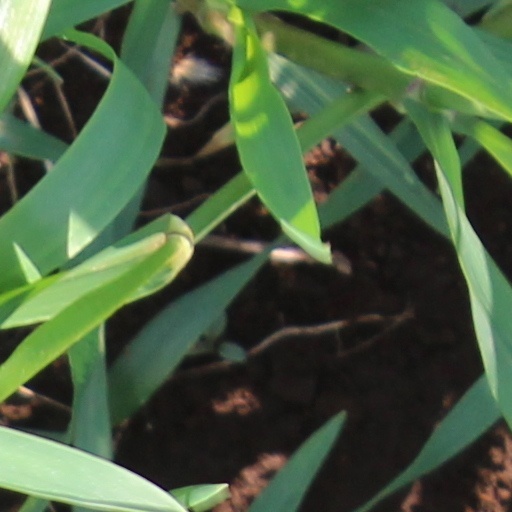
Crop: wheat